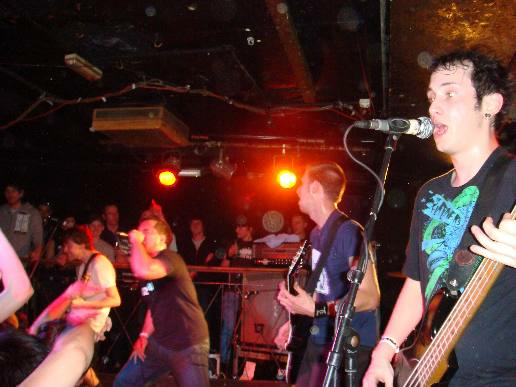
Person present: Yes